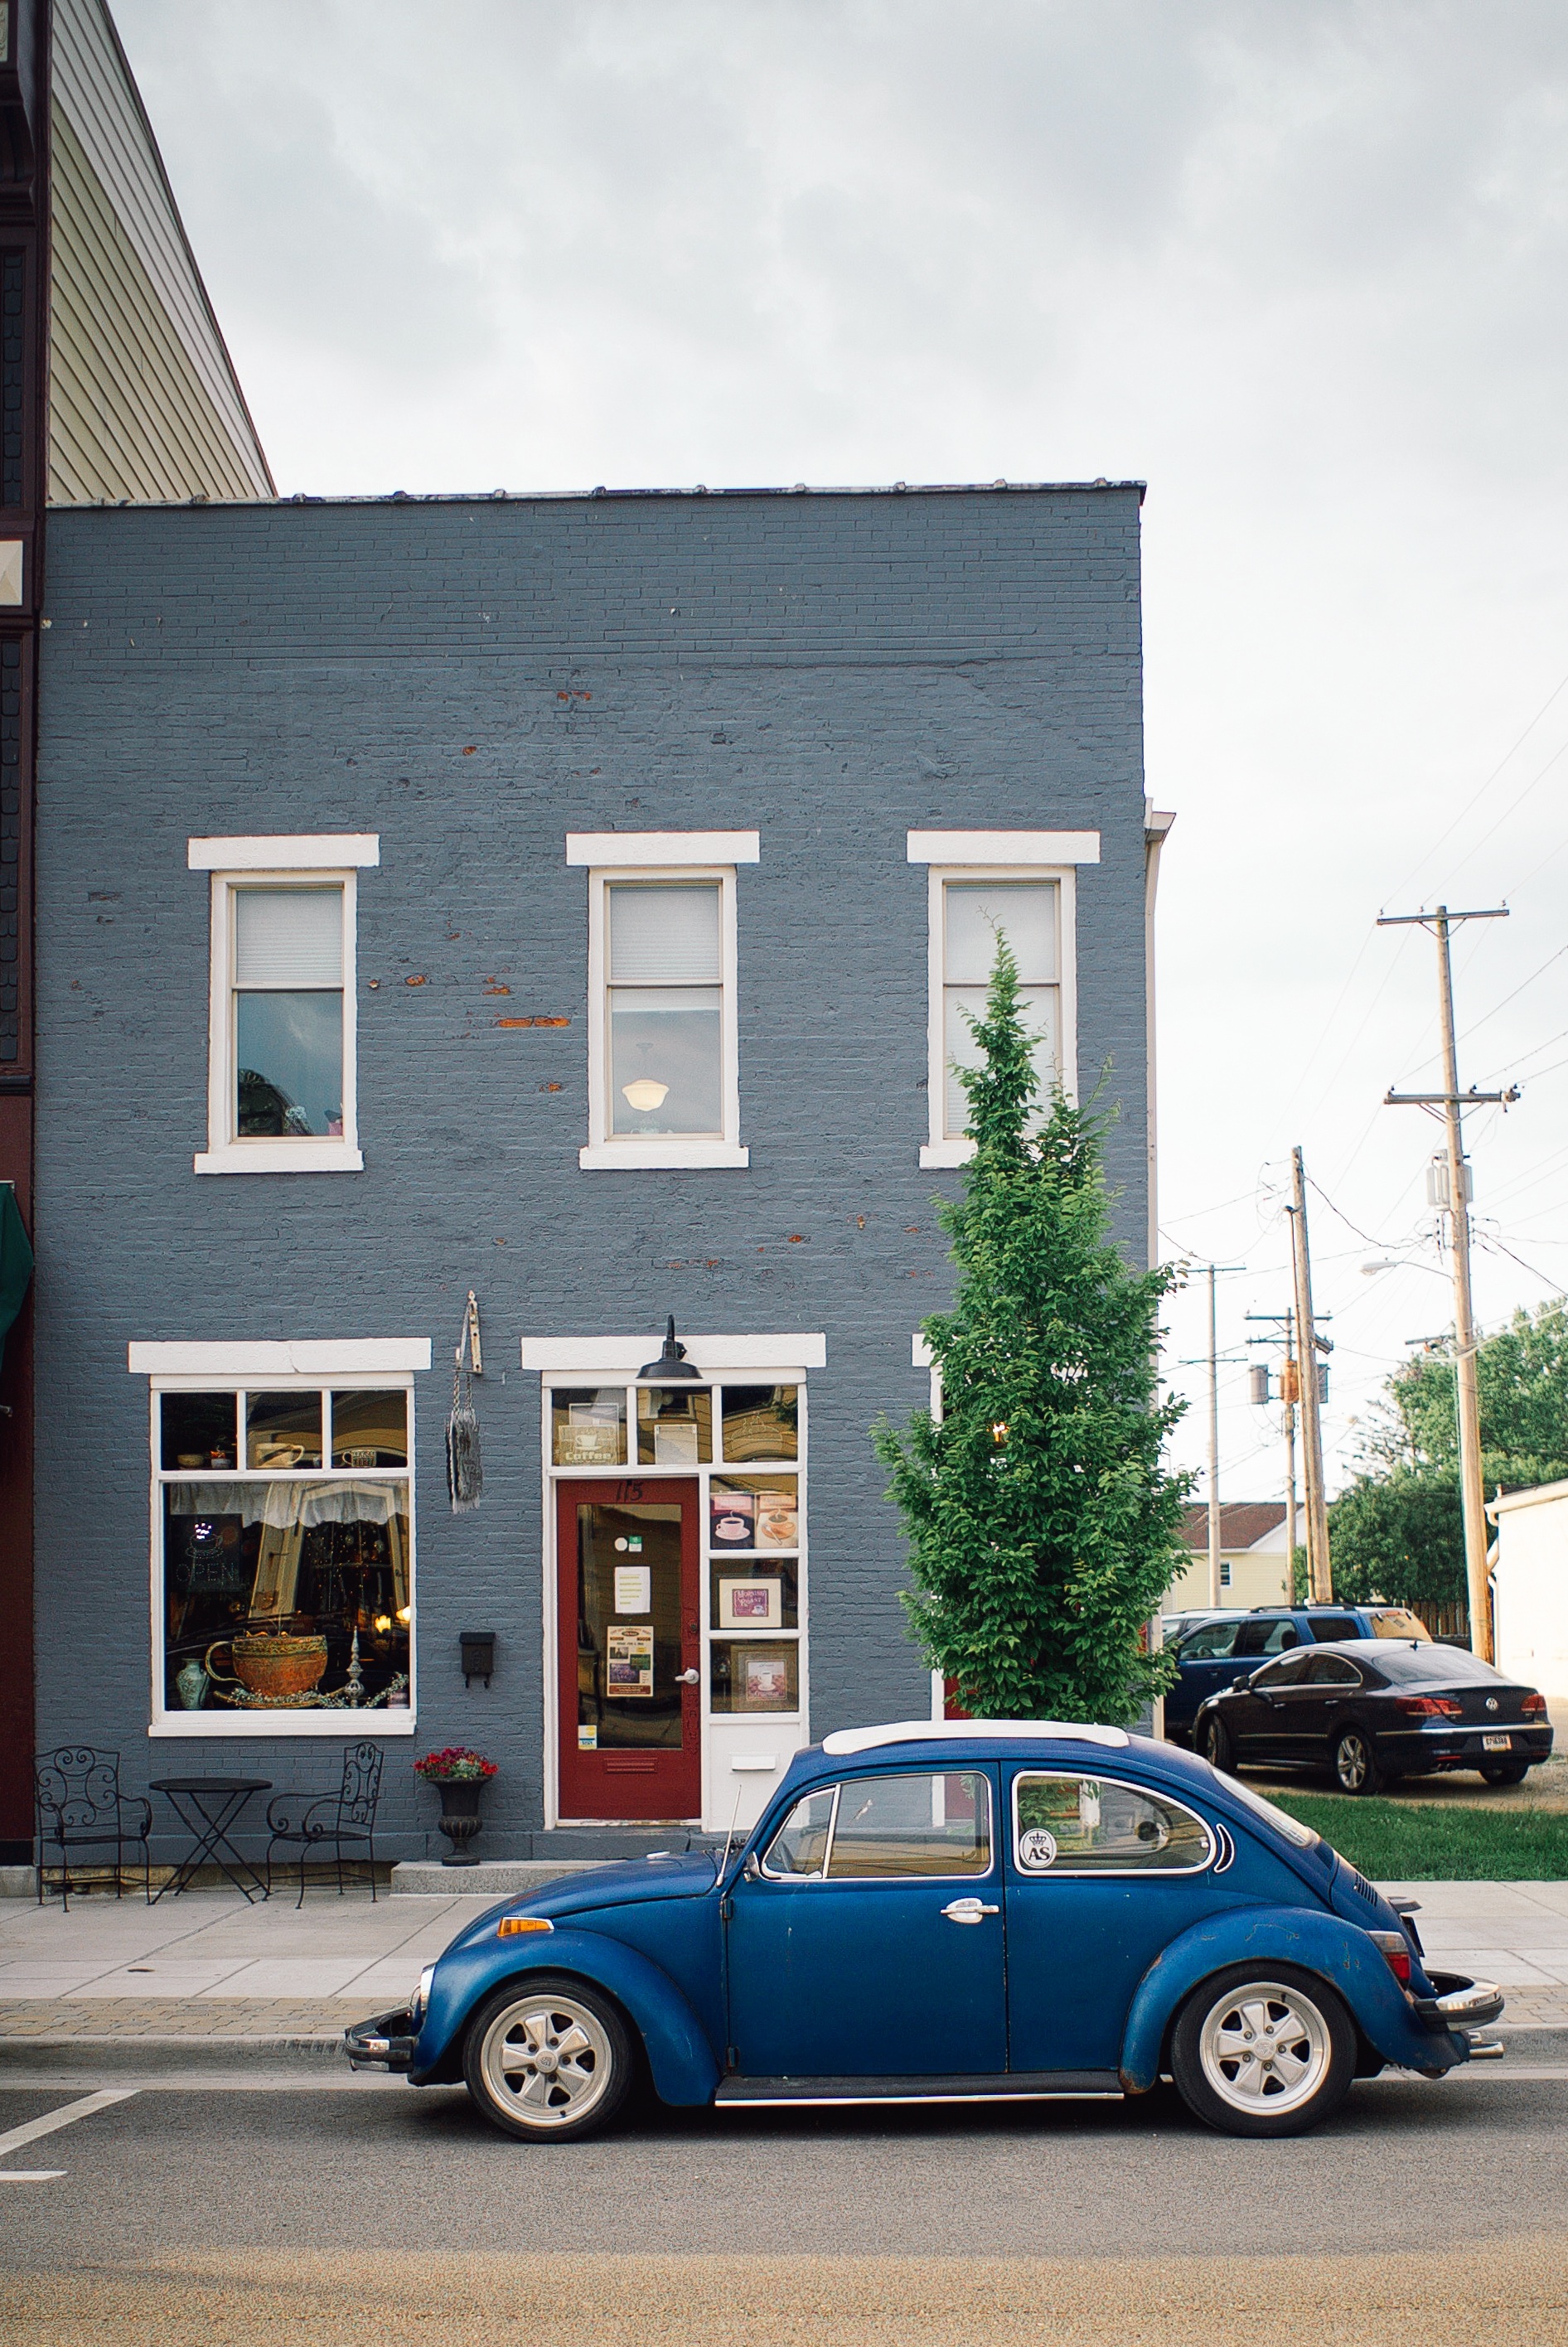
architecture, car, house, window, volkswagen, building, transport, vehicle, facade, beetle, urban area, automobile make